Narain Karthikeyan

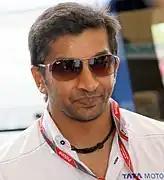
Karthikeyan at the 2011 Malaysian Grand Prix

Kumar Ram Narain Karthikeyan (born 14 January 1977) is an Indian former racing driver, who competed in Formula One between and .